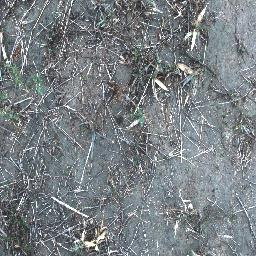
Label: negative